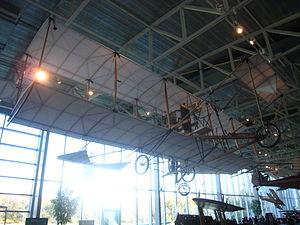
Le 1911 Curtiss Model D, ou plus fréquemment désigné « Curtiss Pusher » était un avion à hélice propulsive des débuts de l'aviation, qui disposait d'un moteur à pistons et d'une hélice installés derrière le siège du pilote. Produit de 1909 à 1912, il fut parmi l'un des tout premiers avions au monde à avoir été produits en quantités — toutes quantités confondues —, tous ces exemplaires ayant été produits par Curtiss pendant une période d'essais et d'erreurs caractéristique des débuts de l'aviation, à laquelle les moteurs à combustion interne ont également dû faire face à d'importants développements technologiques et expérimentations techniques.